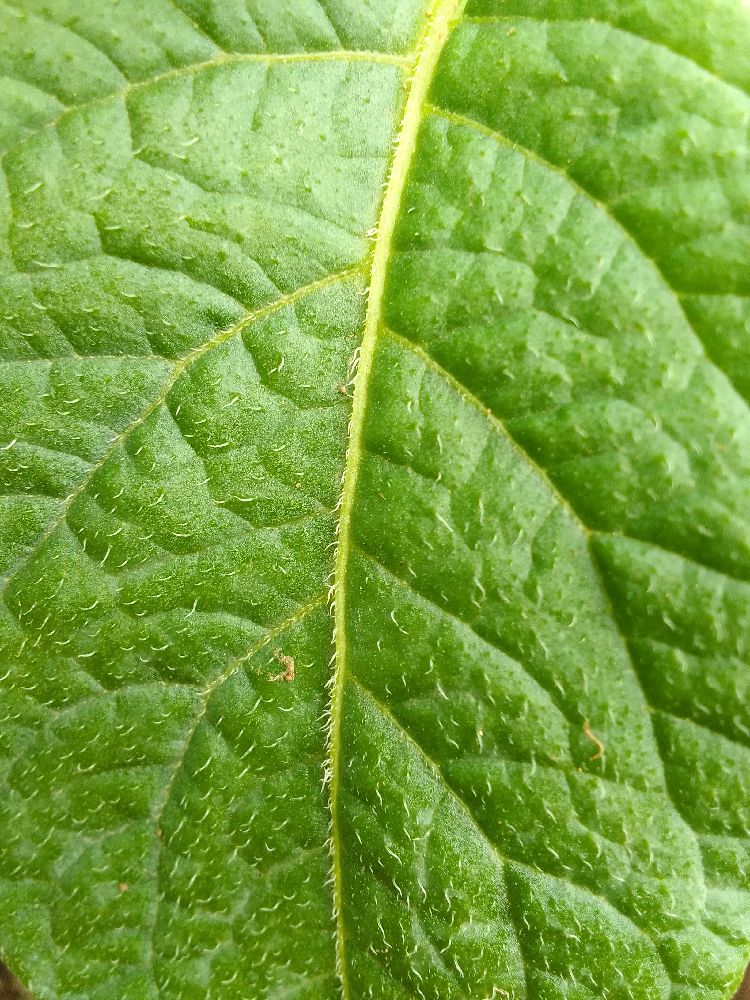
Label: Healthy